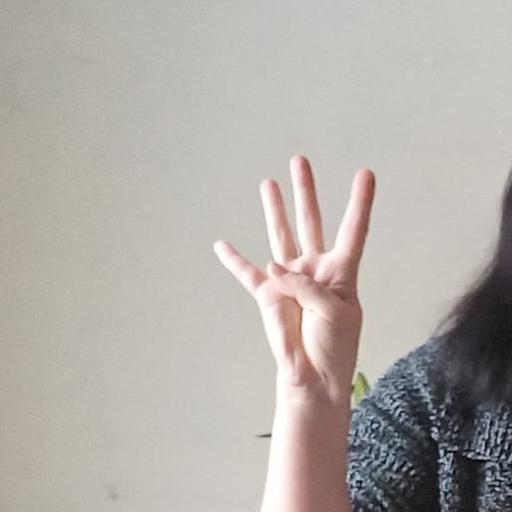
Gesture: four